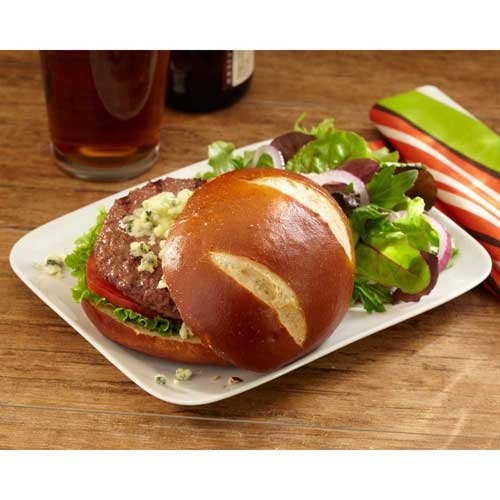
Item Name: Gonnella Baking Pretzel Sliced Hamburger Bun, 3 Ounce -- 42 per case.
Bullet Point: Ships frozen, CANNOT be cancelled after being processed.
Product Description: Gonnella Baking Pretzel Sliced Hamburger Bun, 3 Ounce -- 42 per case. Made using the same process as traditional bavarian pretzels for real baked in flavor. Unique look provides visual appeal for your signature sandwich. Soft and chewy texture of pretzel with the strength to hold up to juicy burgers and sauces. Country of Origin: United States
Value: 42.0
Unit: Count

Price: 92.99